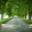
Label: road